2008–09 Liverpool F.C. season

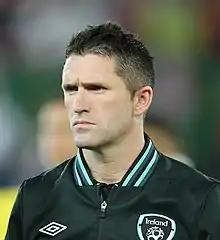
Striker Robbie Keane joined Liverpool in July 2008, but returned to Tottenham Hotspur in January 2009.

Liverpool did not win any trophies in the 2007–08 season. Despite new signing Fernando Torres scoring 33 goals in all competitions, including 24 in the Premier League, the team finished in fourth place, 11 points behind eventual winners Manchester United. They fared little better in the cup competitions, exiting the FA Cup in the fifth round by losing 2–1 to Championship club Barnsley at Anfield. A 2–0 defeat against Chelsea resulted in Liverpool's exit from the League Cup in the quarter-finals. Liverpool fared better in European competition, reaching the semi-finals of the UEFA Champions League. For the fourth consecutive year in the competition, they faced Chelsea, but lost the tie 4–3 on aggregate.